47th Siege Battery, Royal Garrison Artillery

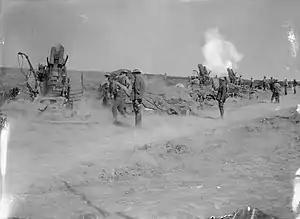
8-inch Mk V howitzers of 135th Siege Bty in action.

47th Siege Bty was taken out of the line and rested from 27 December to 19 January 1917. It then returned to positions at Ginchy and resumed desultory fire on the enemy. However, on 3 February it was pulled out again and moved north to Marœuil near Arras, where it joined 50th (South African) HAG with First Army on 11 February. It dug new positions and began registering its three guns on Thélus Mill. On 20 February 47th Siege Bty was taken over by 13th HAG, which had just moved into the area.